Red Castle of Tripoli

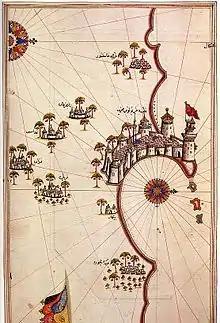
Early 16th-century map of Tripoli by Piri Reis, indicating the Red Castle on the left

The Red Castle used to be located directly on the sea. In the 1970s, the building of the seafront highway (Al-Shat Road) resulted in the creation of the Saraya Lake, as the castle was cut off from the sea. The building is bordered by the Saraya Lake to the northeast, the Central Bank of Libya to the northwest, the Souq al-Mushir neighborhood around the Karamanli Mosque to the southwest, and Martyrs' Square to the southeast.